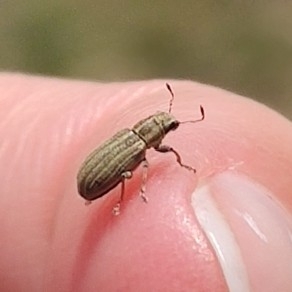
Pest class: pea_leaf_weevil